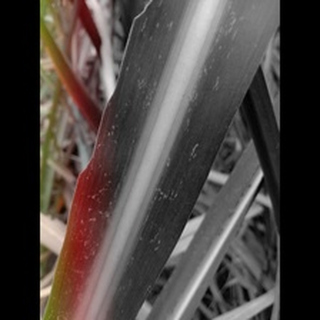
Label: sugarcane_mosaic